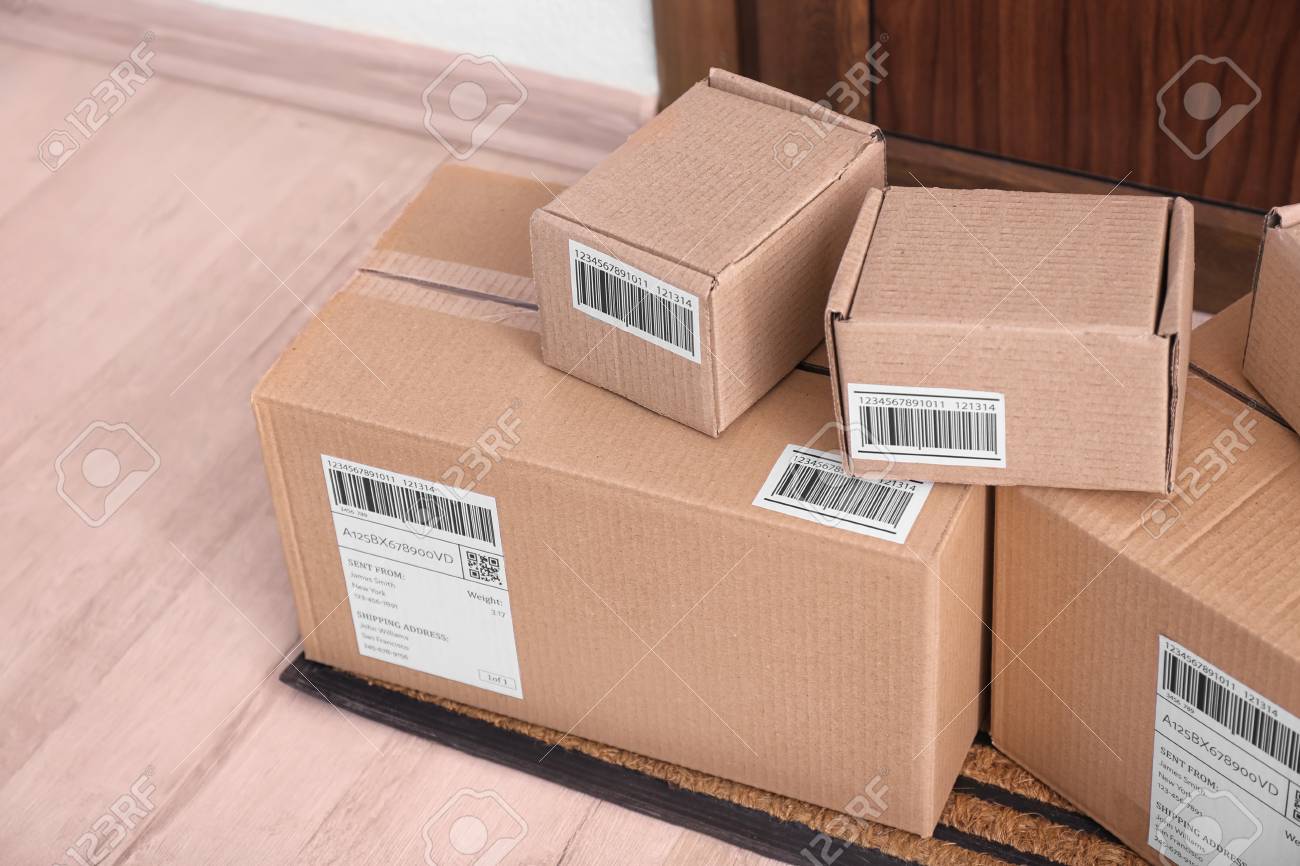
Label: cardboard